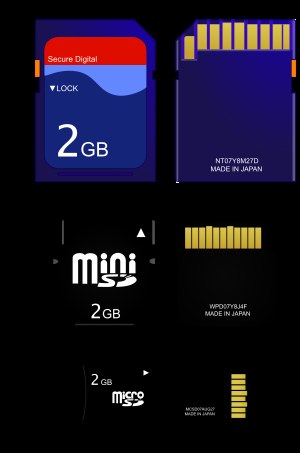
Secure Digital
SD (top), miniSD, microSD kort
SD-kort er et flytbart flashlager-format. Det er udviklet af Matsushita, SanDisk og Toshiba og kom på markedet i 1999. Det kan bruges i transportable enheder såsom digitalkameraer, håndholdte computere, mobiltelefoner og GPS-enheder.